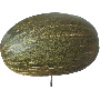
Label: Melon Piel de Sapo 1